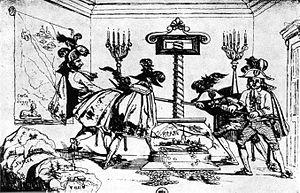
L'histoire de la Suisse sous domination française est l'étape de la formation de la Confédération suisse qui suit la Confédération des XIII cantons. Elle est comprise entre le début des manifestations provoquées par la Révolution française de 1789 et la création de la Confédération des XXII cantons le 7 août 1815.